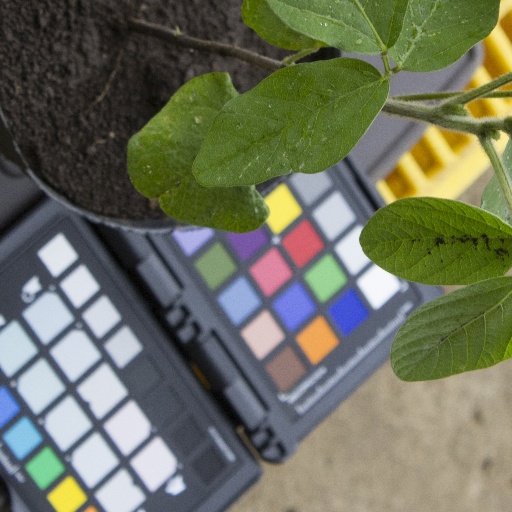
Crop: soybean